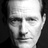
Emotion: neutral